Ramesses V

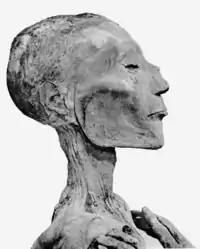
Ramesses V's mummified head.

However, another reason for the much delayed burial of Ramesses V in Year 2, second month of Akhet day 1 of Ramesses VI's reign (see KRI, VI, 343) may have been connected with Ramesses VI's need "to clear out any Libyans [invaders] from Thebes and to provide a temporary tomb for Ramesses V until plans for a double burial within tomb KV9 could be put into effect." Moreover, a Theban work journal ("P. Turin" 1923) dated to Year 2 of Ramesses VI's reign shows that a period of normality had returned to the Theban West Bank by this time.